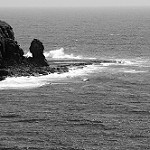
Label: B & W